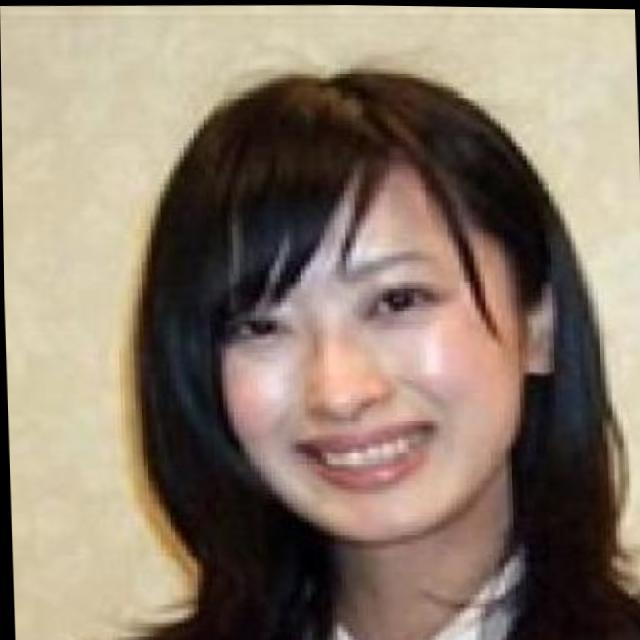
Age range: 21-44